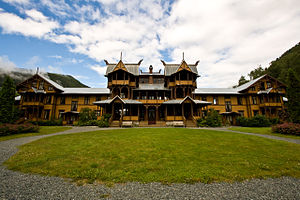
Dalen Hotel
Dalen Hotel i 2008
Dalen Hotel er et «eventyrhotel», som ligger i byen Dalen i Tokke kommune i Telemark, Norge. Hotellet blev opført i 1894 i en overdådig, romantisk stil med dragehoveder, tårne og spir, altaner, fremspring, karnapper og gesimser.